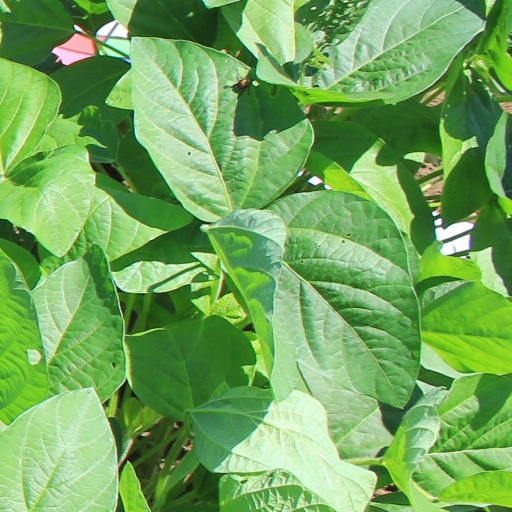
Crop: soybean